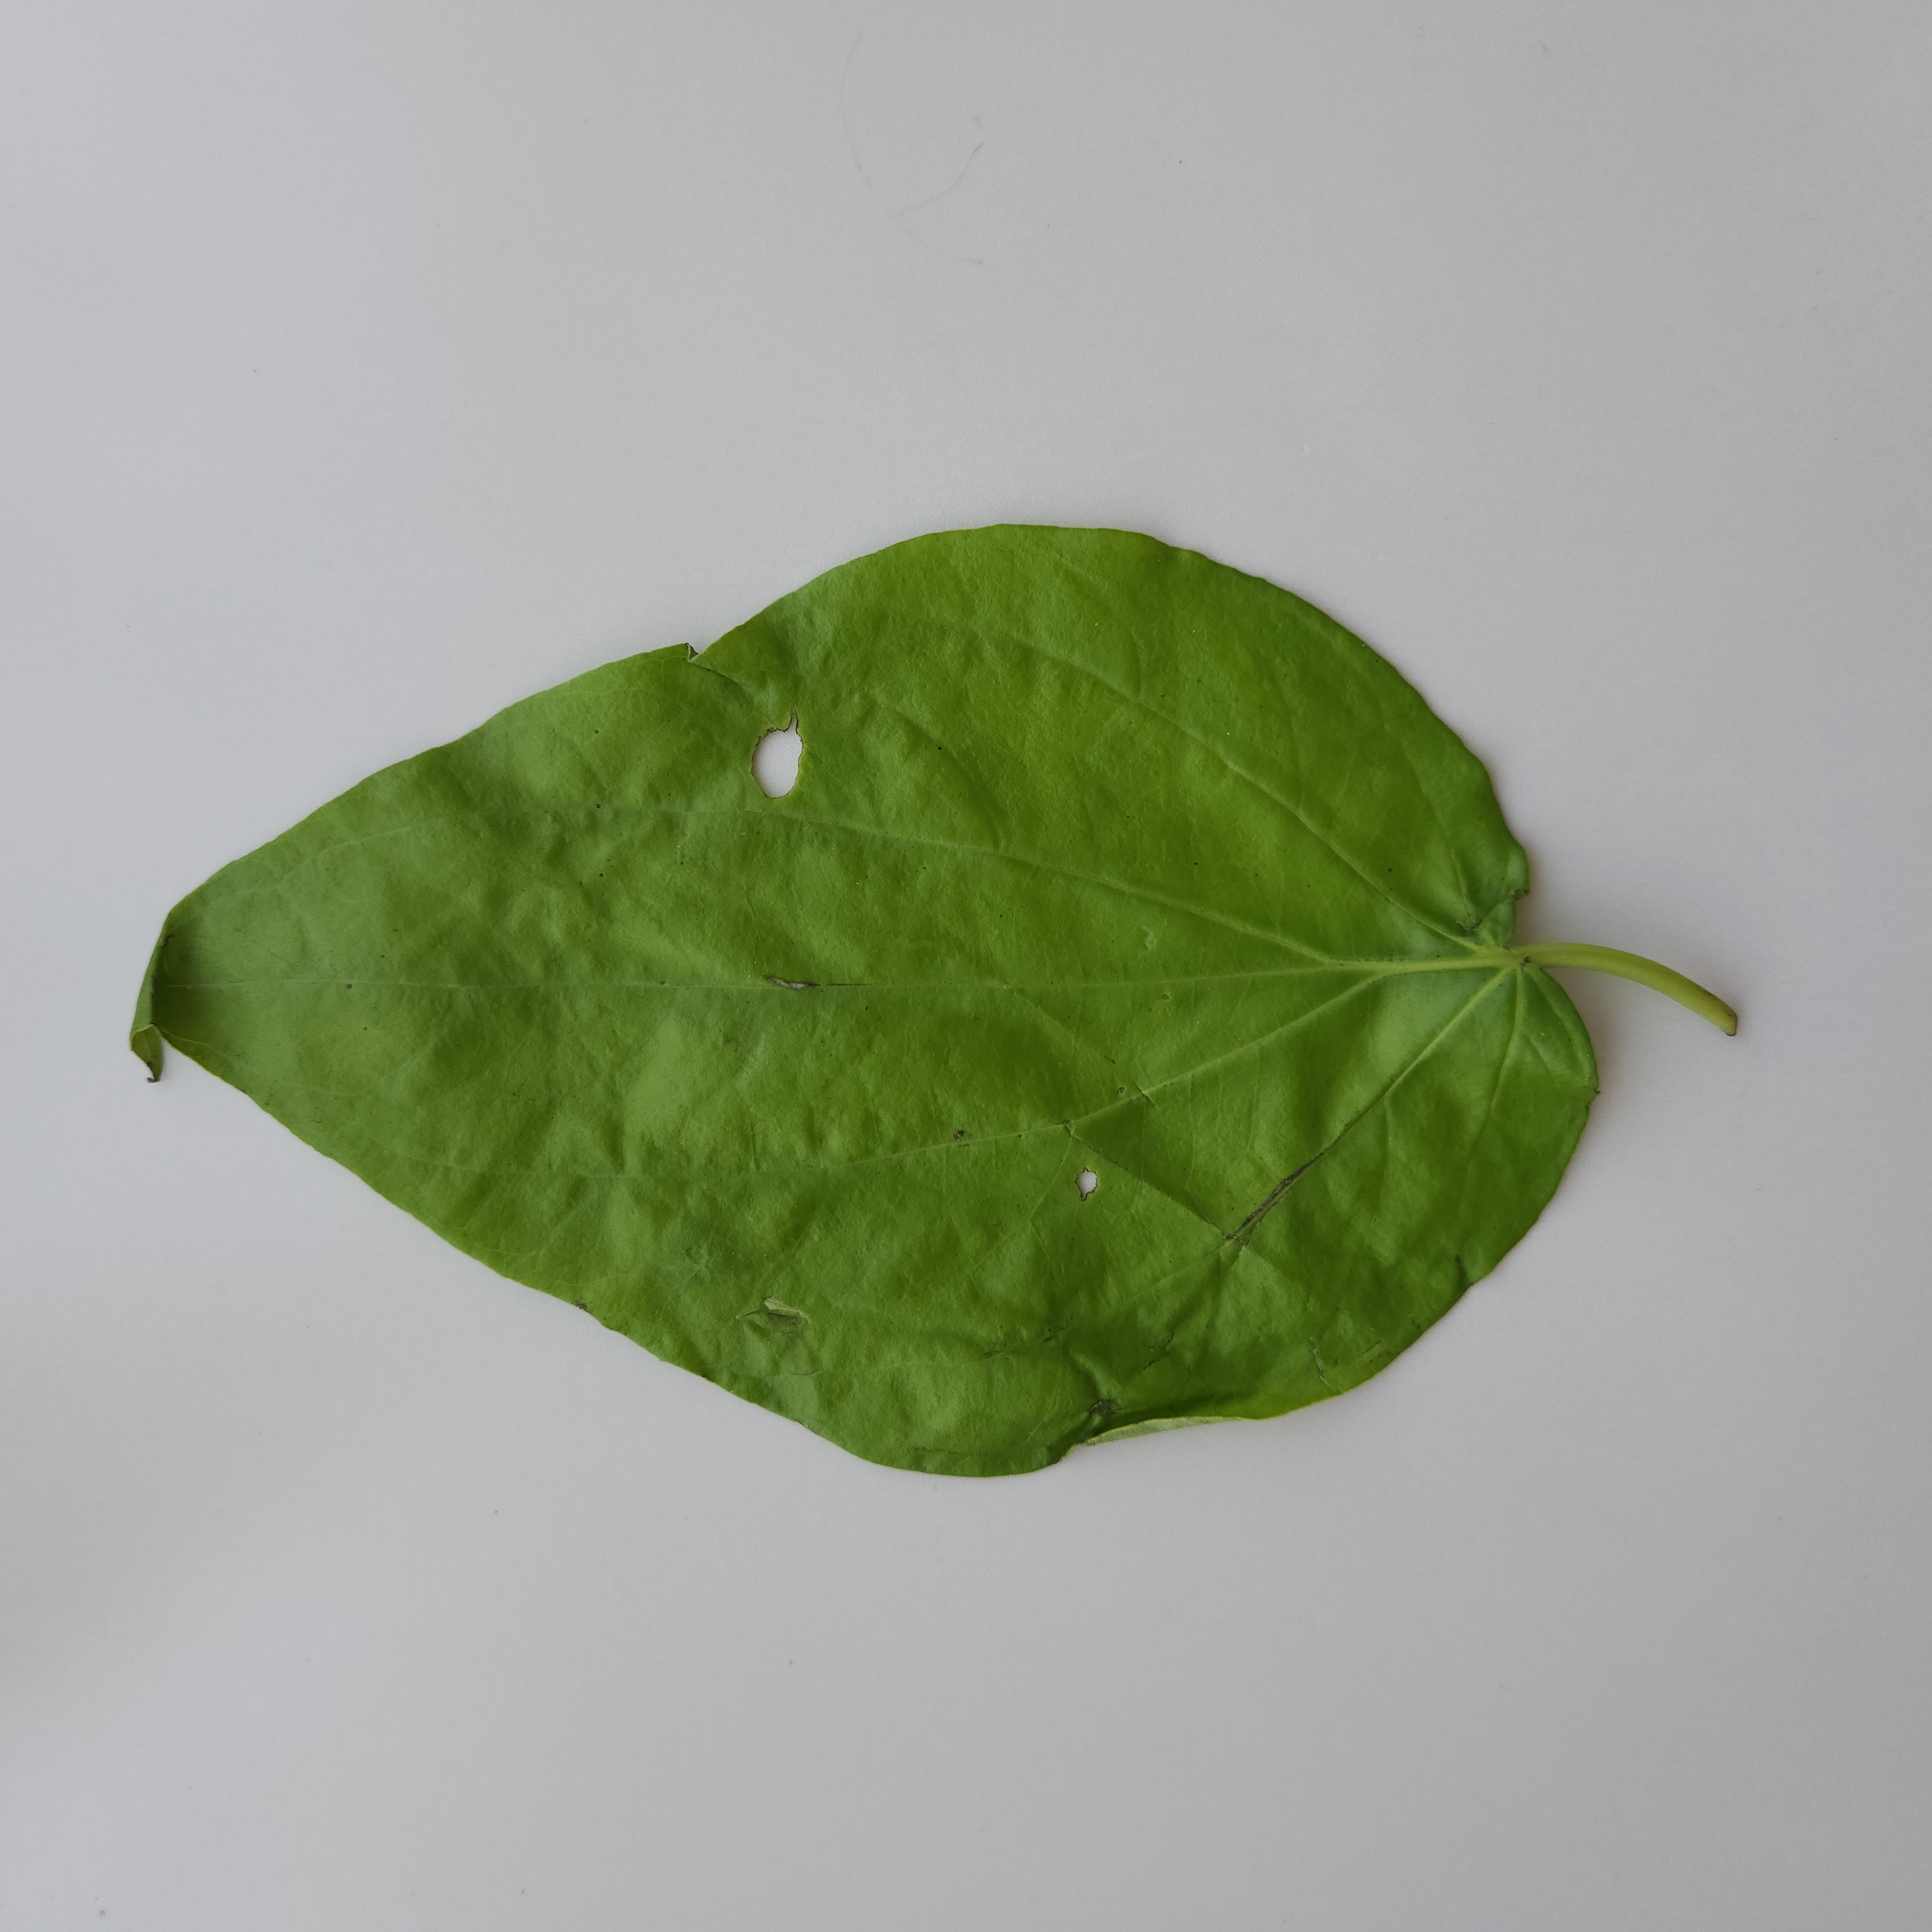
Label: Diseased